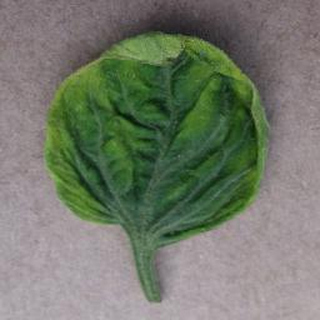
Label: tomato_yellow_leaf_curl_virus